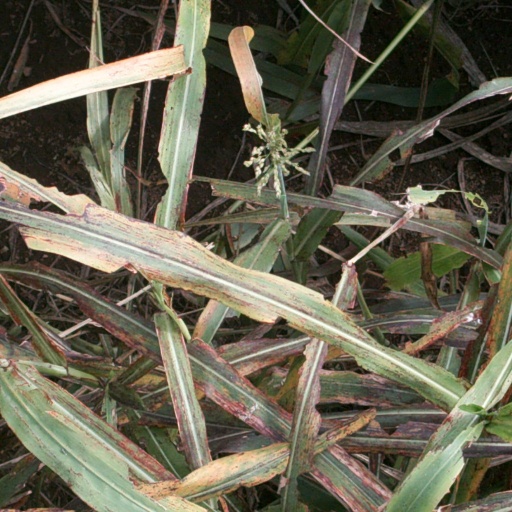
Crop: sorghum